Daśanāmi Sampradaya

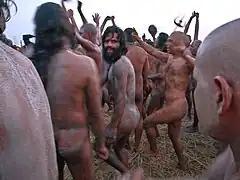
Naga Sadhu performing ritual bath at Sangam during Prayagraj Ardh Kumbhmela 2007

According to tradition, Adi Shankara (9th cent. CE) established the Dasanami Sampradaya. Shankara came to be presented as an incarnation of Shiva in the 14th century, to facilitate the adoption of his teachings by previously Saiva-oriented "mathas" in the Vijayanagara Empire. From the 14th century onwards hagiographies were composed, in which he is portrayed as establishing the Daśanāmi Sampradaya, organizing a section of the Ekadandi monks under an umbrella grouping of ten names. Several other Hindu monastic and Ekadandi traditions remained outside the organisation of the Dasanāmis.